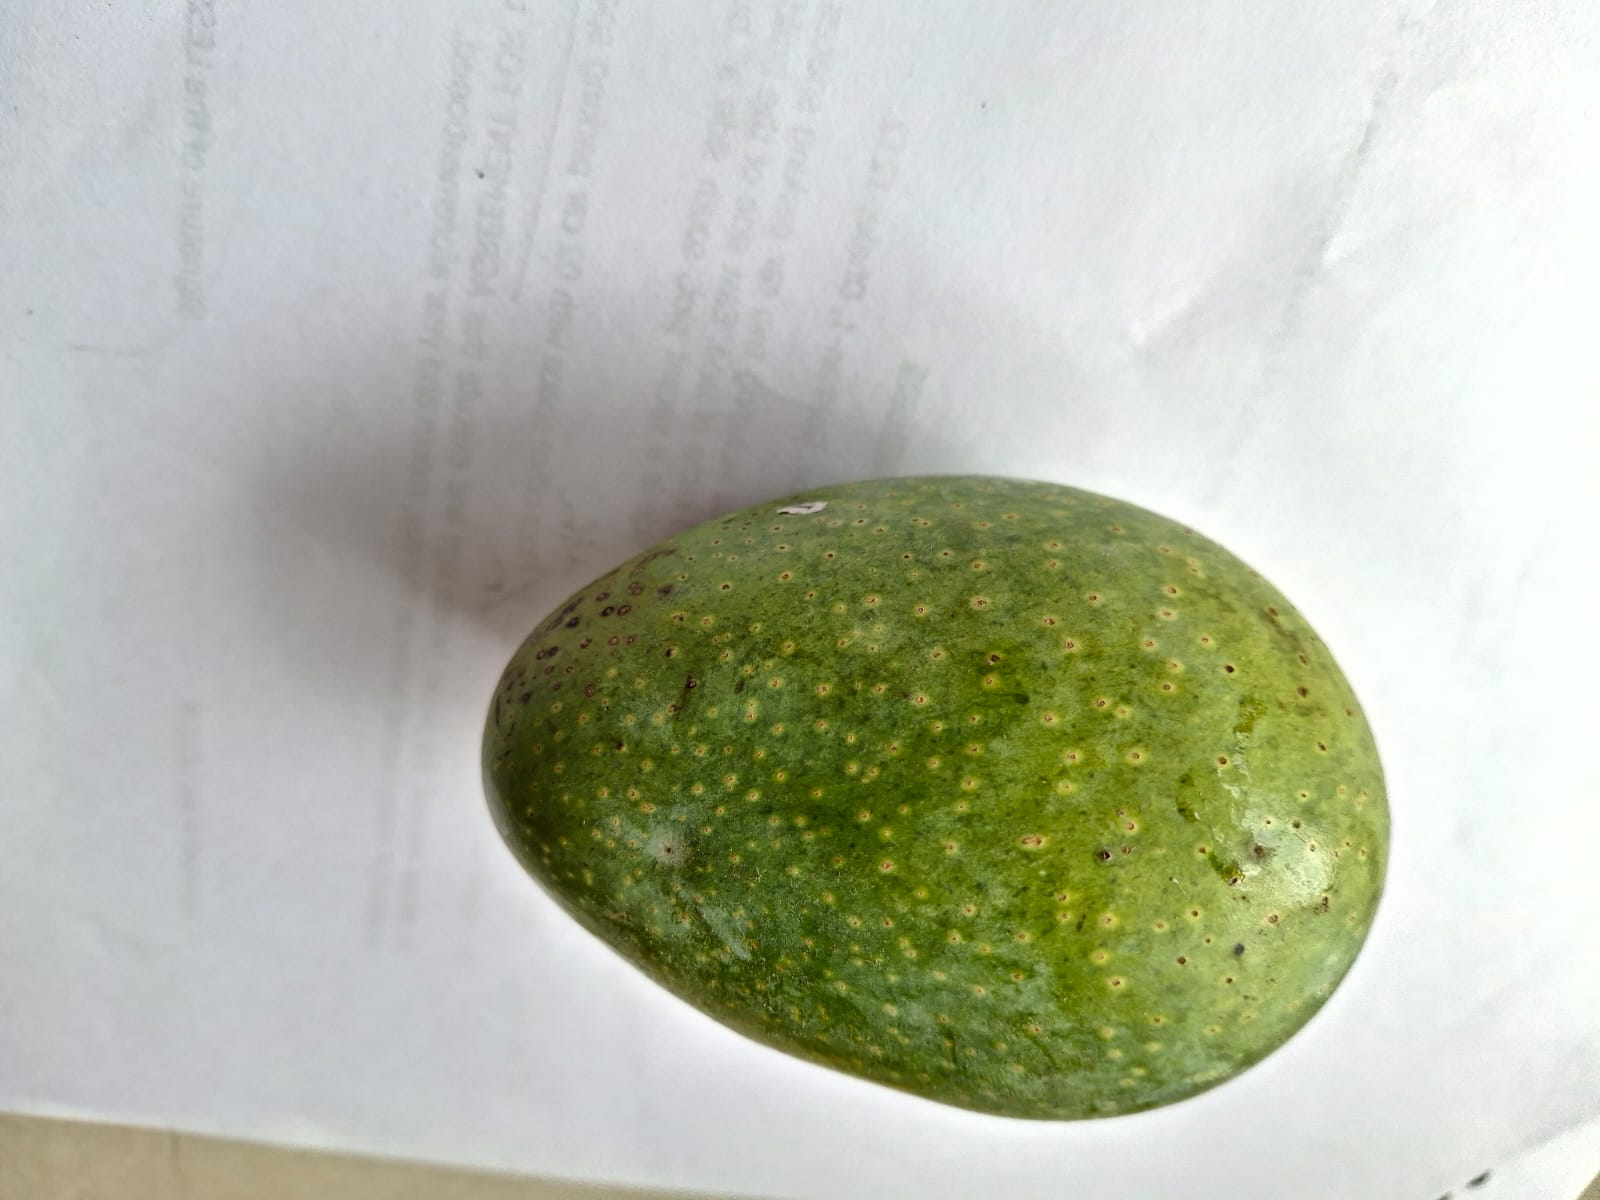
Mango variety: GopalBhog